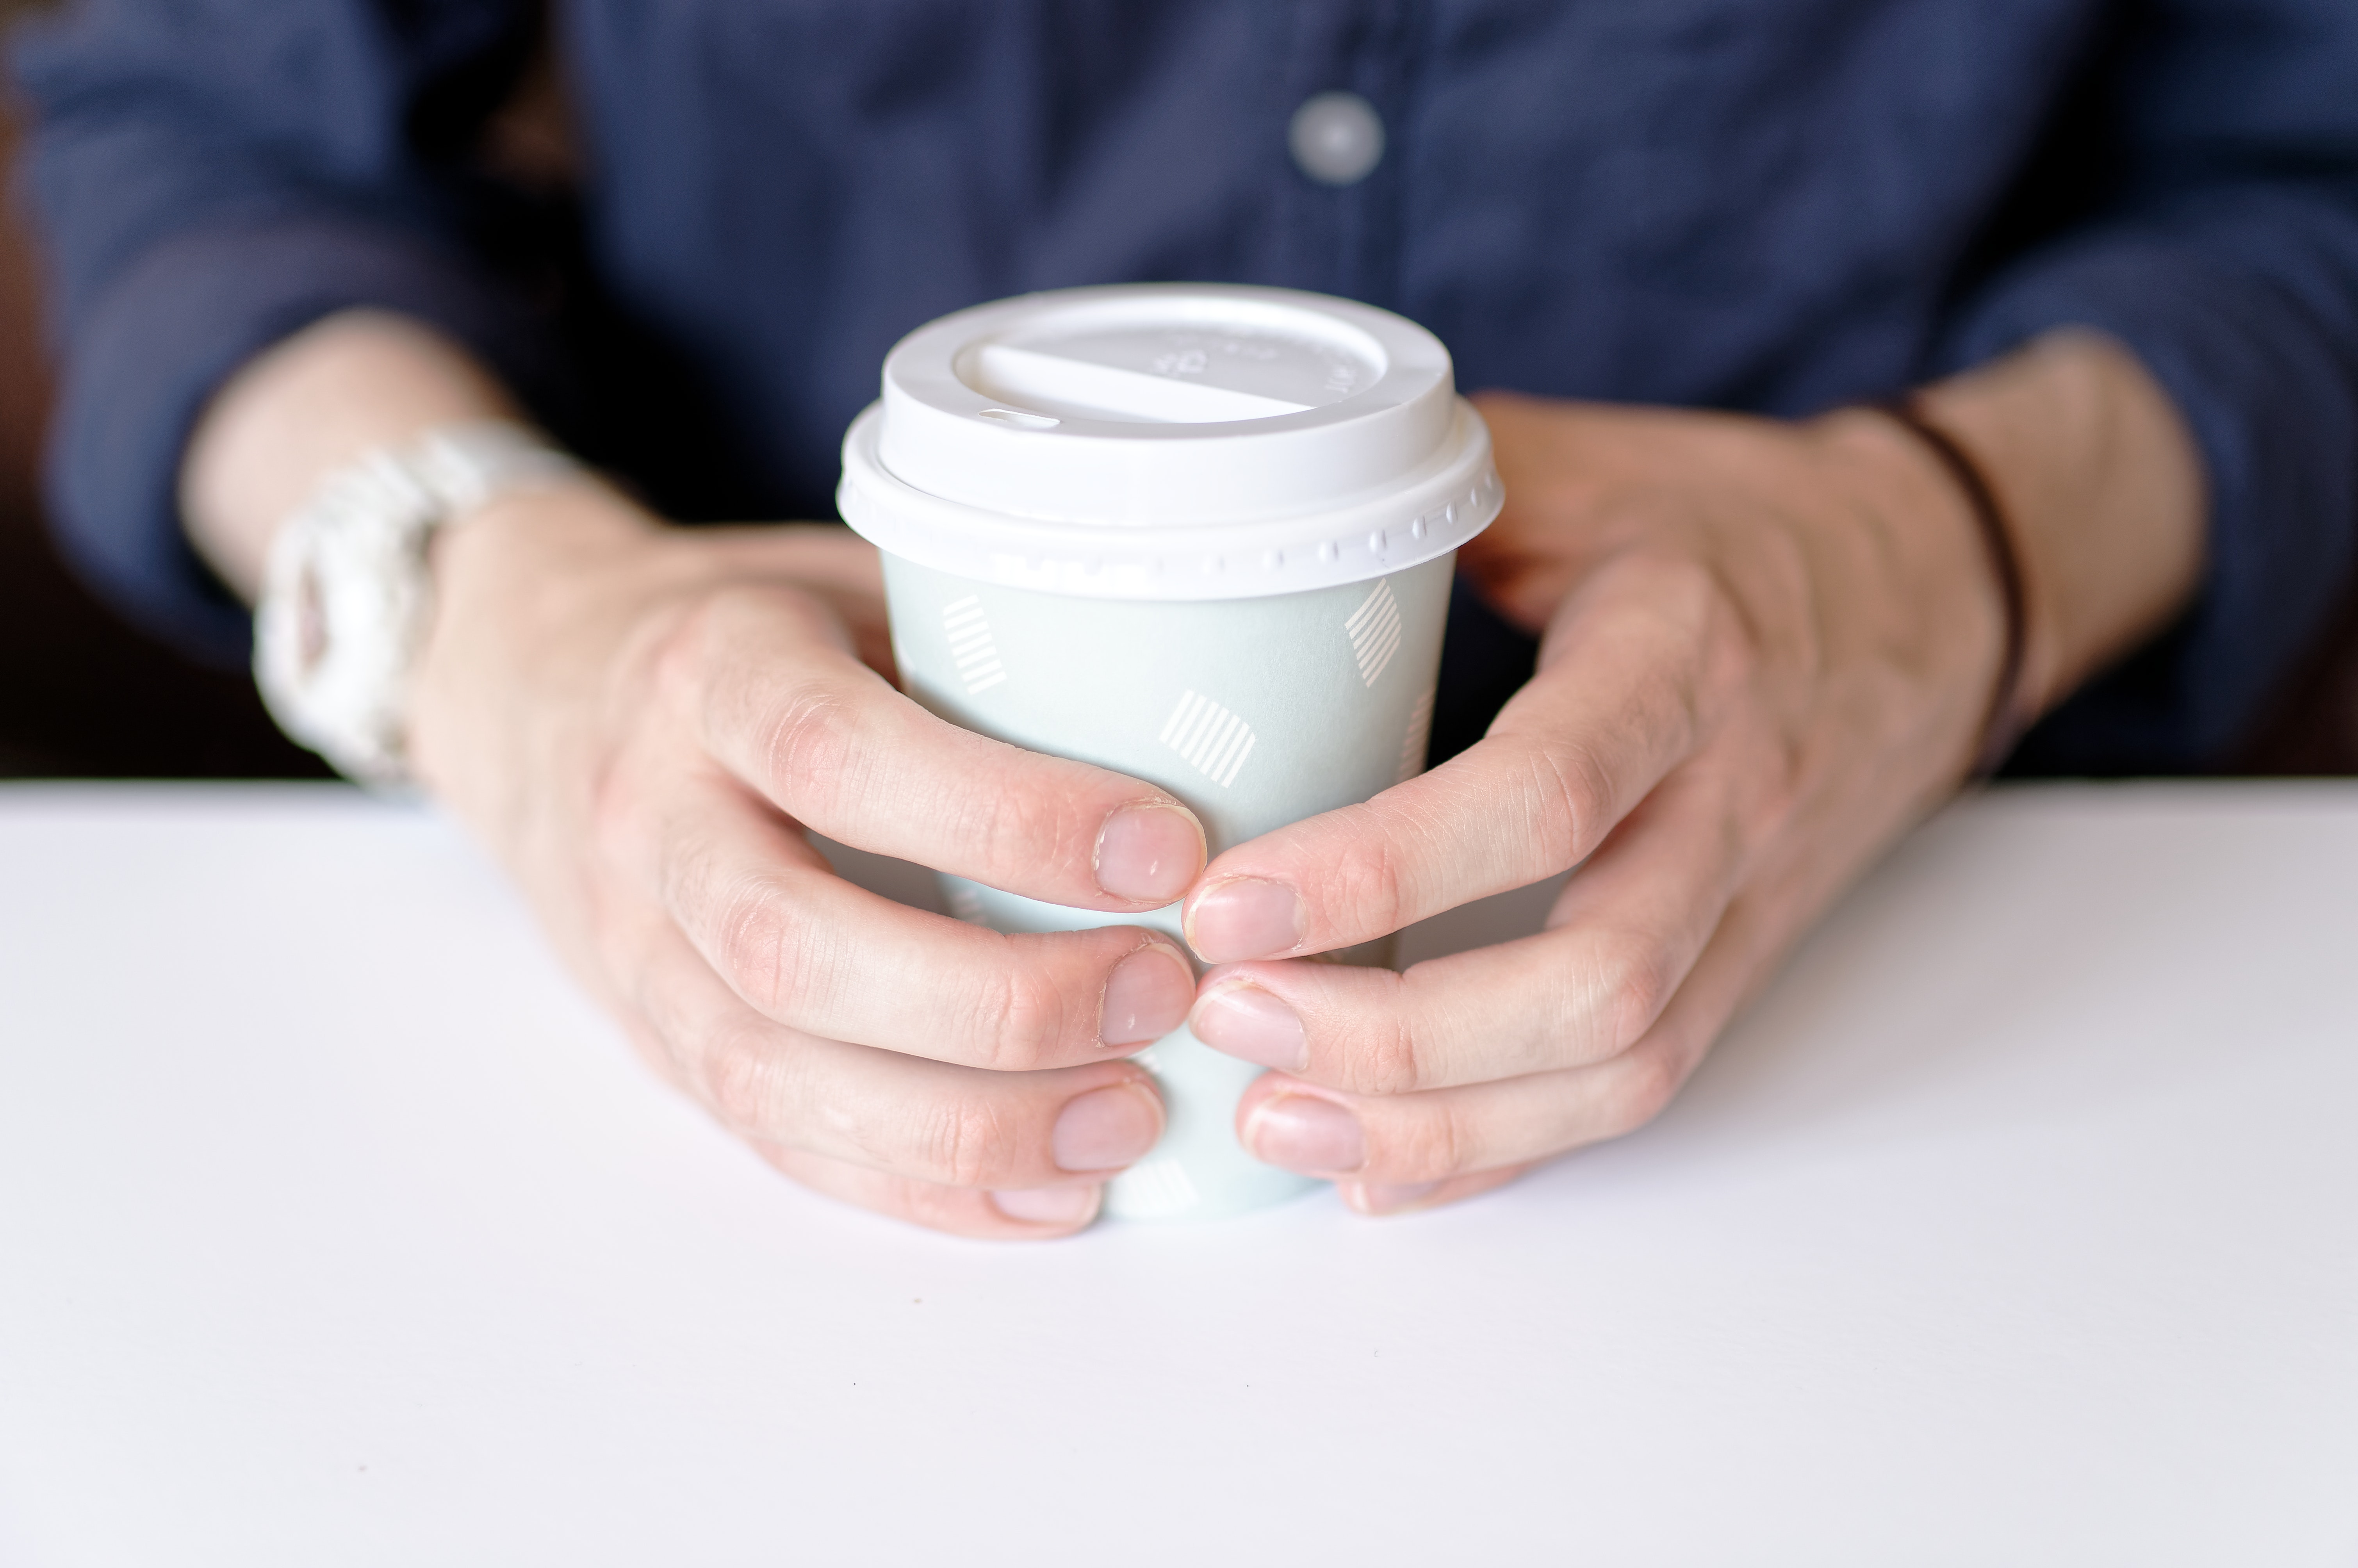
product, hand, finger, gesture, cup, drinkware, nail, plastic bottle